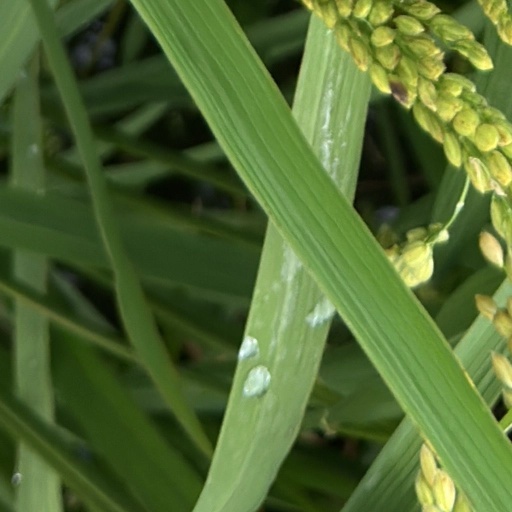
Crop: rice